Silent Alarm Remixed

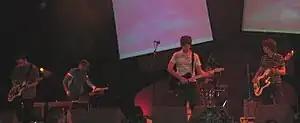
Bloc Party's former tour support act Engineers reworked "Blue Light" by reducing its tempo and by keeping its basic elemental structure intact.

Engineers' "Blue Light" was dubbed the 'Anti-Gravity' mix and resulted in an ambient track which Nick Southall of Stylus considered as good as Bloc Party's version. Erol Alkan's reworking of debut single "She's Hearing Voices" is a dub version over twice the length of the blueprint. The song accentuates the punk funk elements in Bloc Party's work. Alkan has noted that his priority was to get more out of the track's groove and melody since "the original is so fast it kind of flies by without you being able to recognise [its] beauty". Dave Pianka and Adam Sparkle's work on "This Modern Love" resulted in a musical construction akin to 1980s new wave bands Blondie and The Cure. M83 used several studio effects to create an ambient version of single "The Pioneers" by adding strings and synthesisers to the original composition. Automato's remix of "Price of Gasoline" infuses Bloc Party's blueprint with electronica elements.